Dragonfly (Titan space probe)

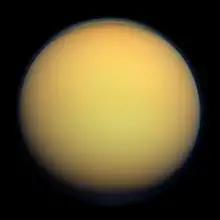
Titan has a dense atmosphere and low gravity compared to Earth, two factors facilitating propelled flight.

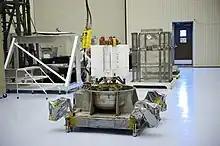
The multi-mission radioisotope thermoelectric generator of Mars Science Laboratory, sent to the surface of Mars to power that robotic rover

"Dragonfly" is designed as a rotorcraft lander, much like a large quadcopter with double rotors, which is known as an octocopter. The rotor configuration provides redundancy to enable the mission to tolerate the loss of at least one rotor or motor. Each of the craft's eight rotors is in diameter. The aircraft would travel at about and climb to an altitude of up to .